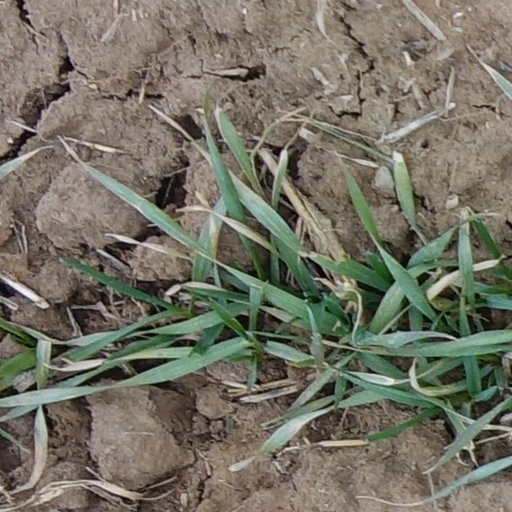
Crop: wheat